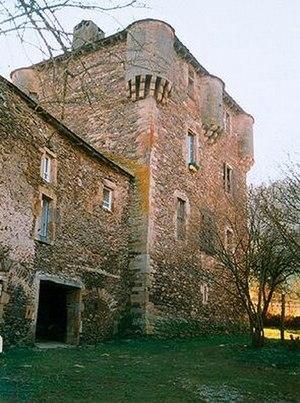
Chateau de Balguier (12) dans l'Aveyron
Cet article recense les monuments historiques de l'Aveyron, en France.
Balaguier-sur-Rance est une commune française, située dans le département de l'Aveyron en région Occitanie.